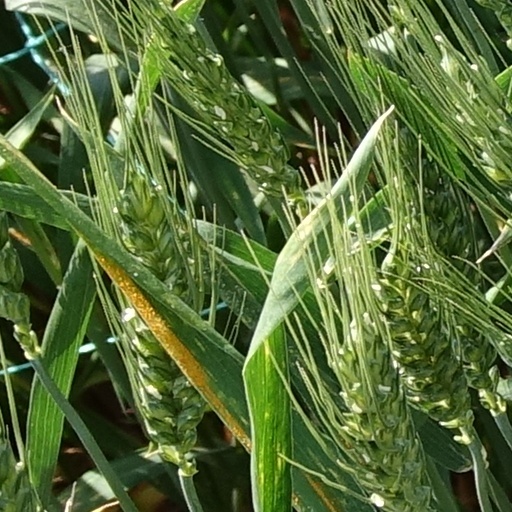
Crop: wheat